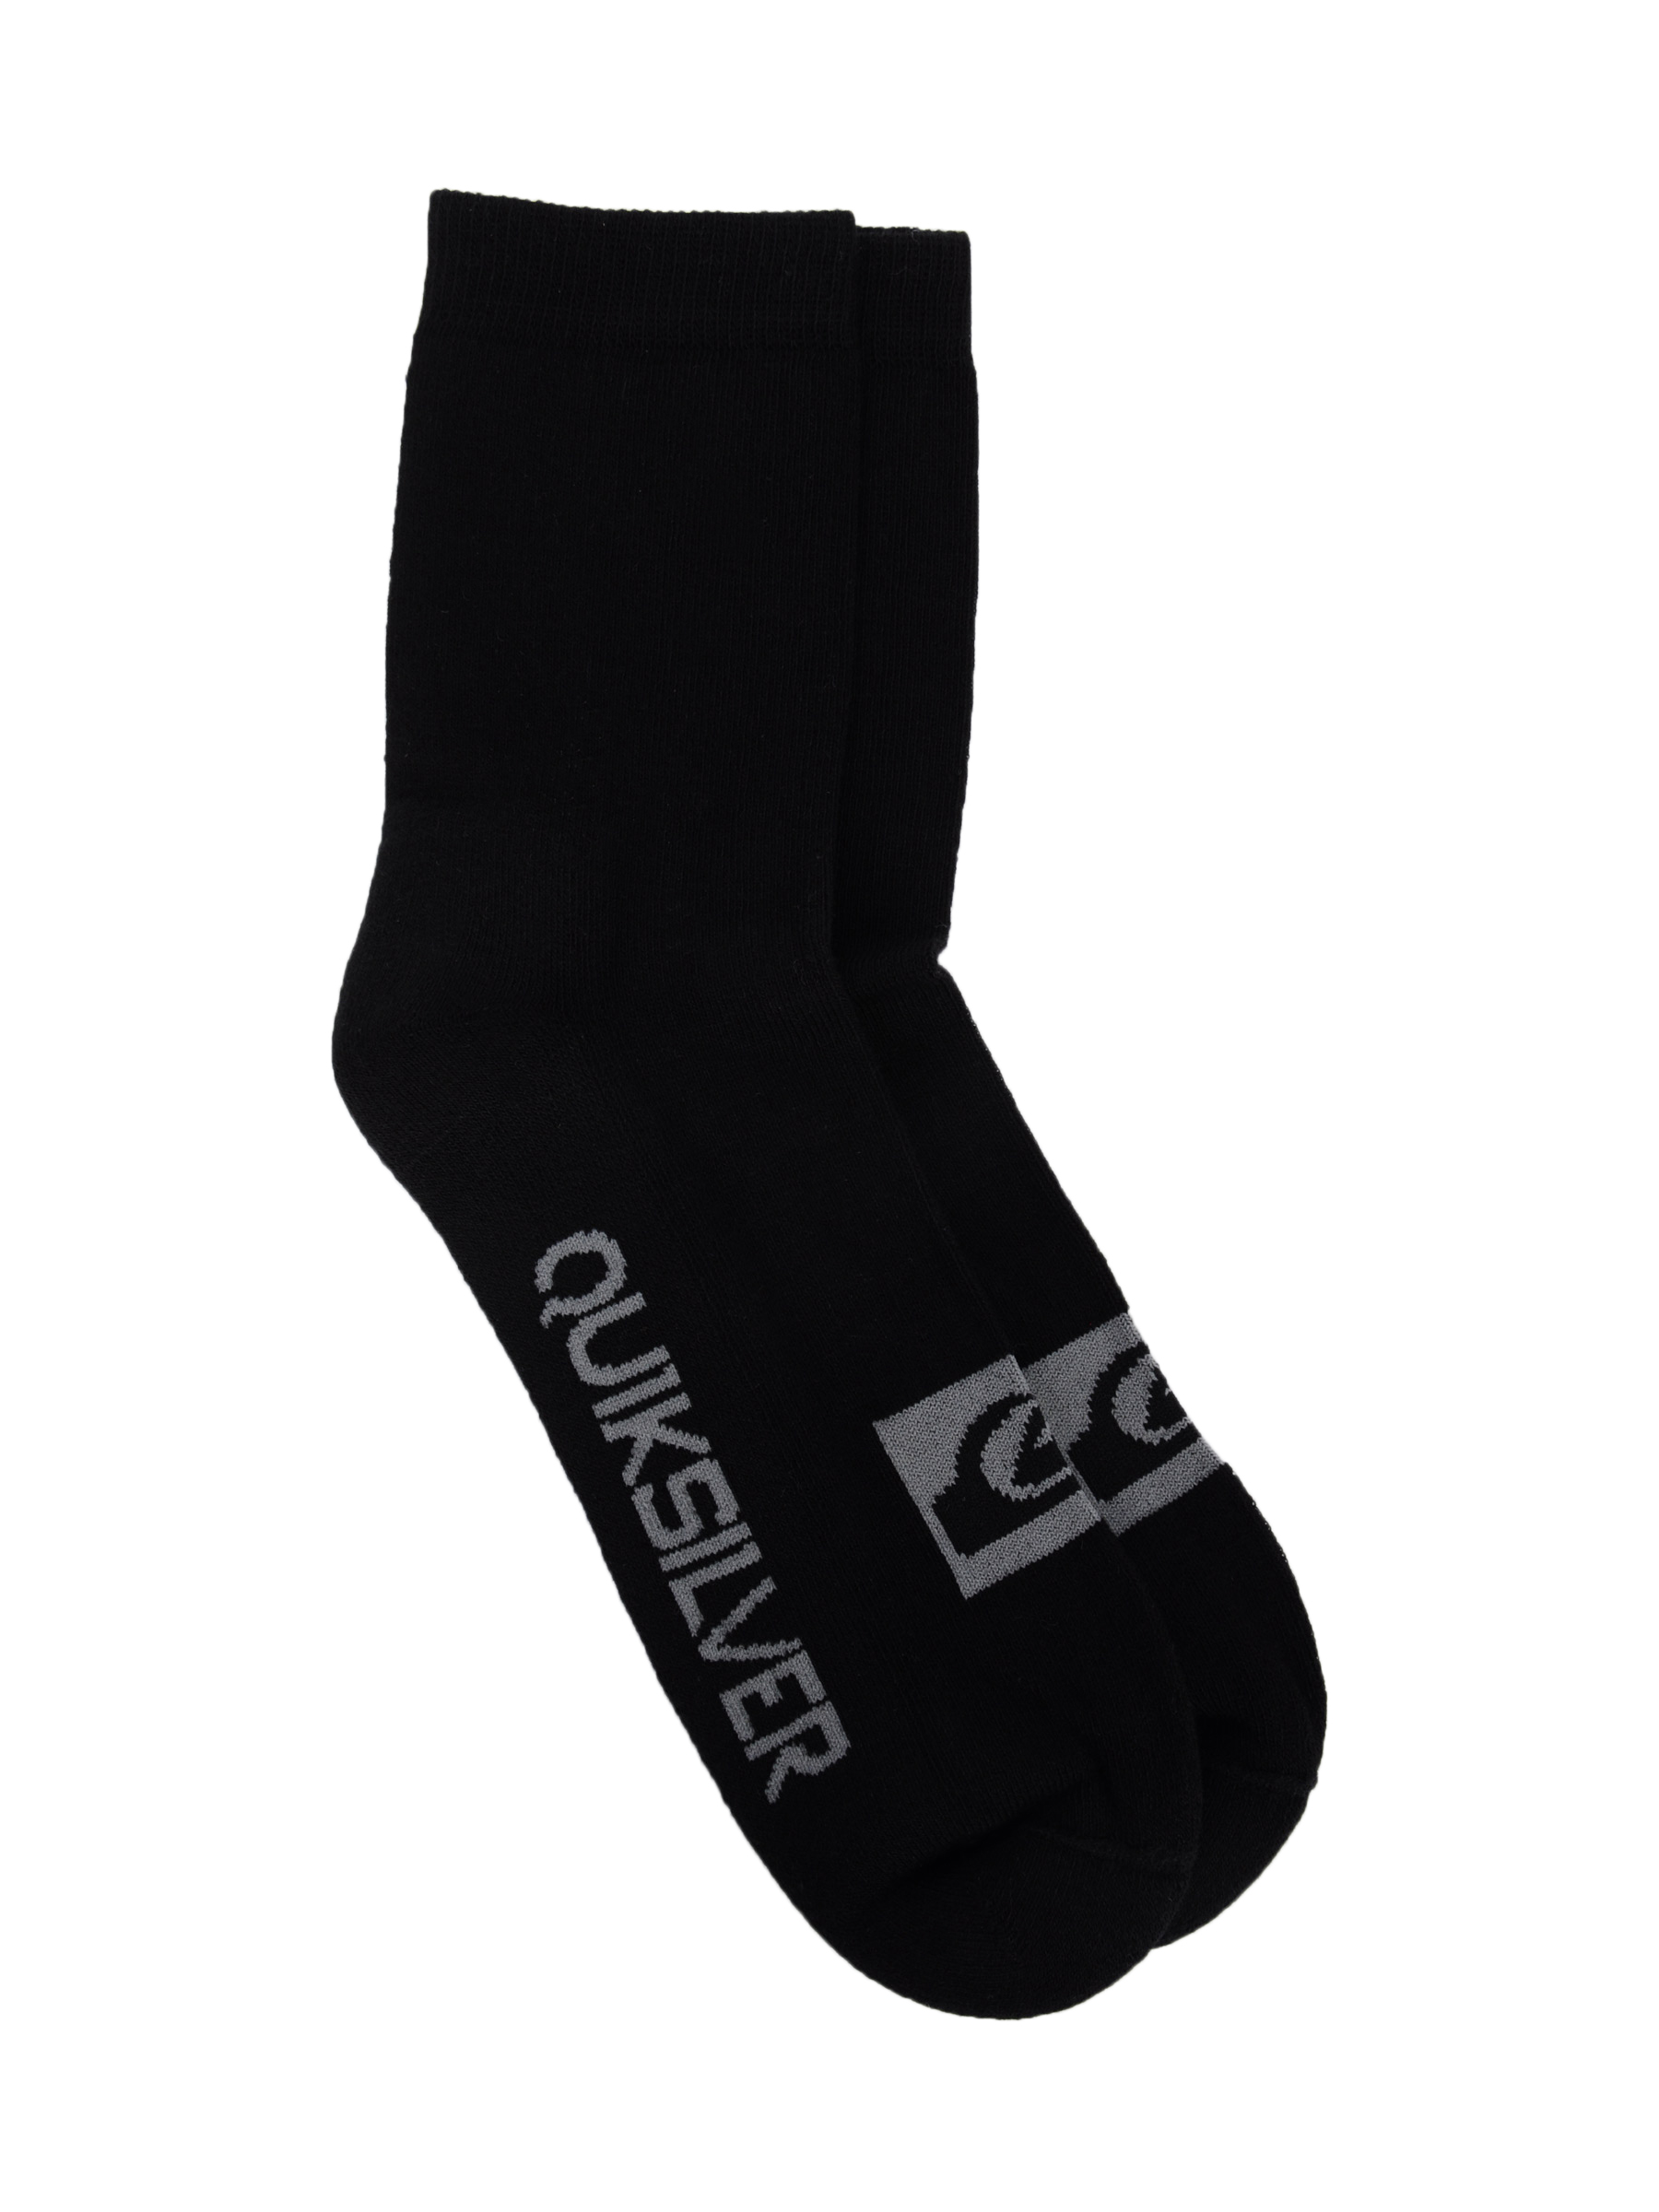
Quiksilver Men High Black Socks
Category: Accessories / Socks / Socks
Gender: Men
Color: Black
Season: Summer 2016
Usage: Casual